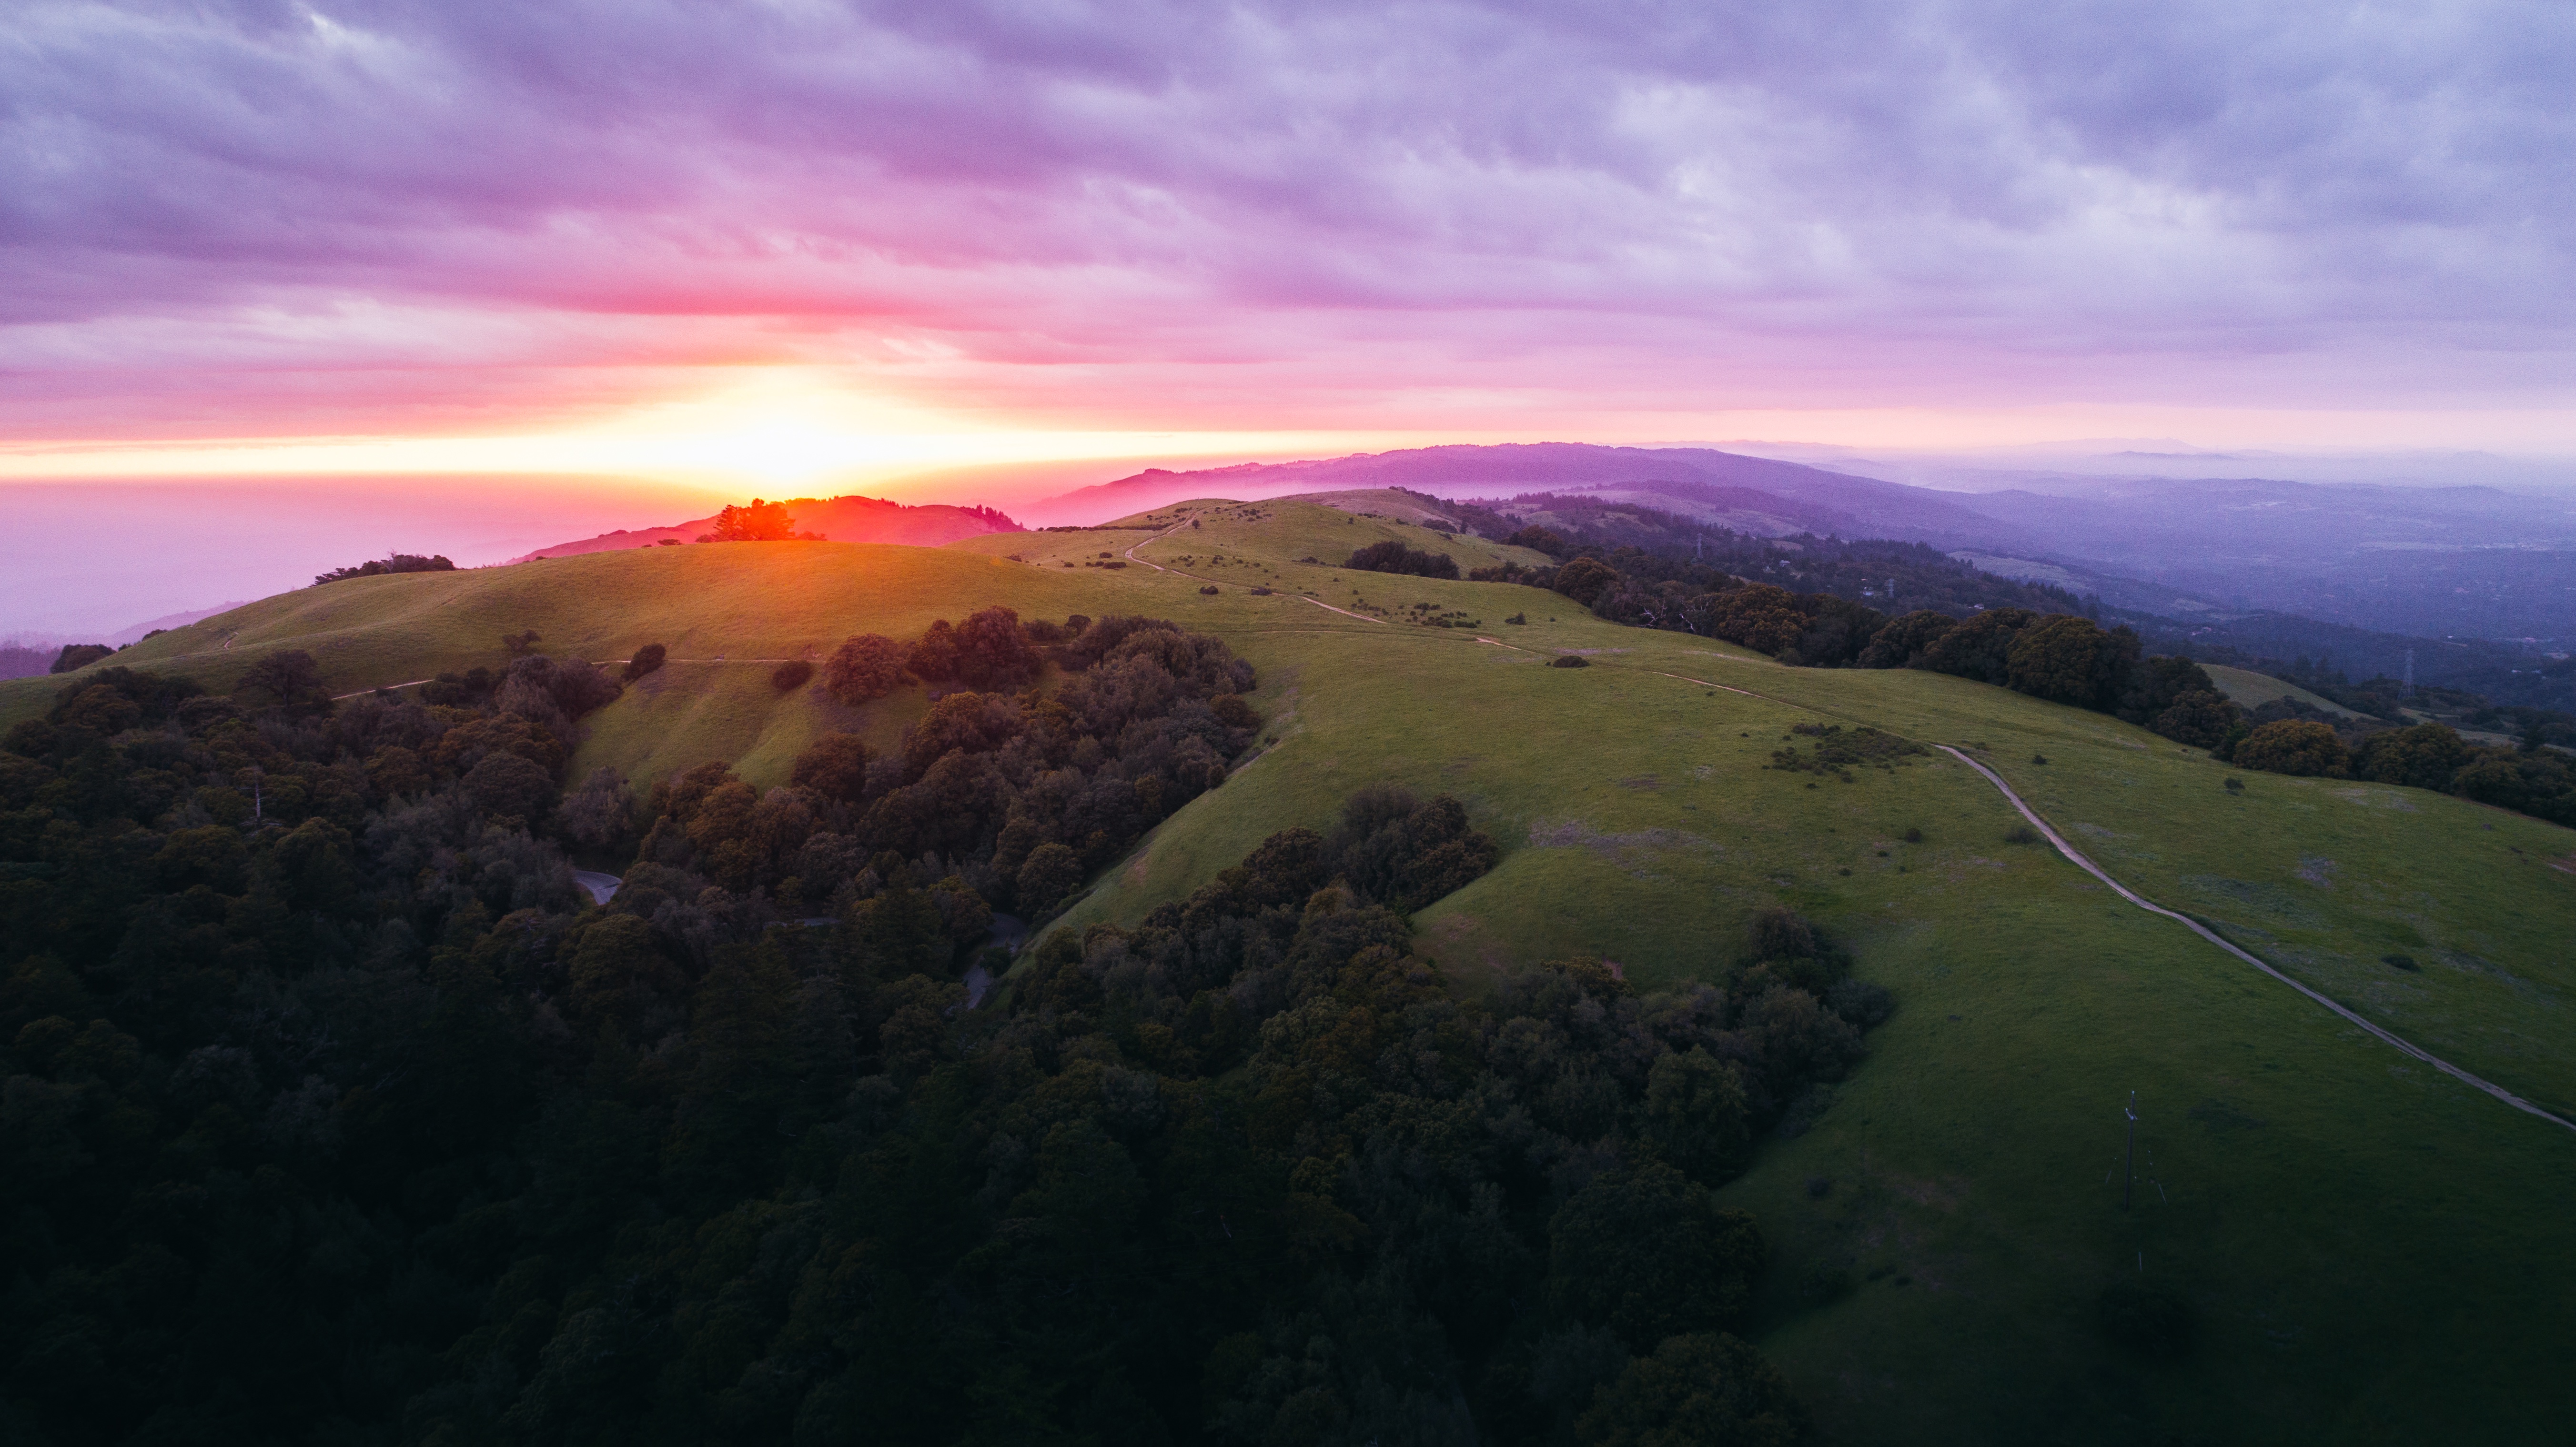
horizon, mountain, cloud, sky, sunrise, sunset, sunlight, morning, hill, dawn, atmosphere, mountain range, dusk, plain, plateau, landform, meteorological phenomenon, atmospheric phenomenon, atmosphere of earth, mountainous landforms